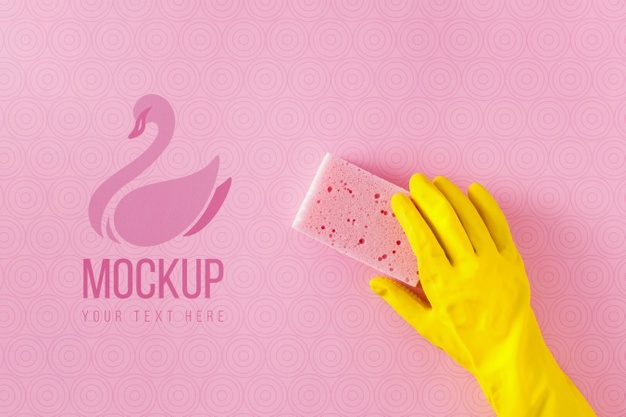
Free Cosmetic Concept Mock-Up Psd
We deliver staggering free mockups that save you time and money and this time we thought to delight you big time with the best free cosmetic concept mock-up psd. Applications Supported Adobe Photoshop File Types PSD License Free to Use (see source for details) Source Freepik Free Download
Brand: Freepik
Category: Software > Computer Software > Multimedia & Design Software > Web Design Software